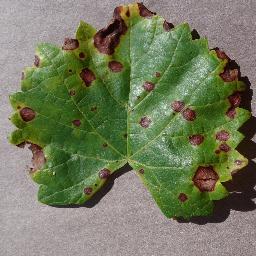
Label: Grape___Black_rot